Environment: real
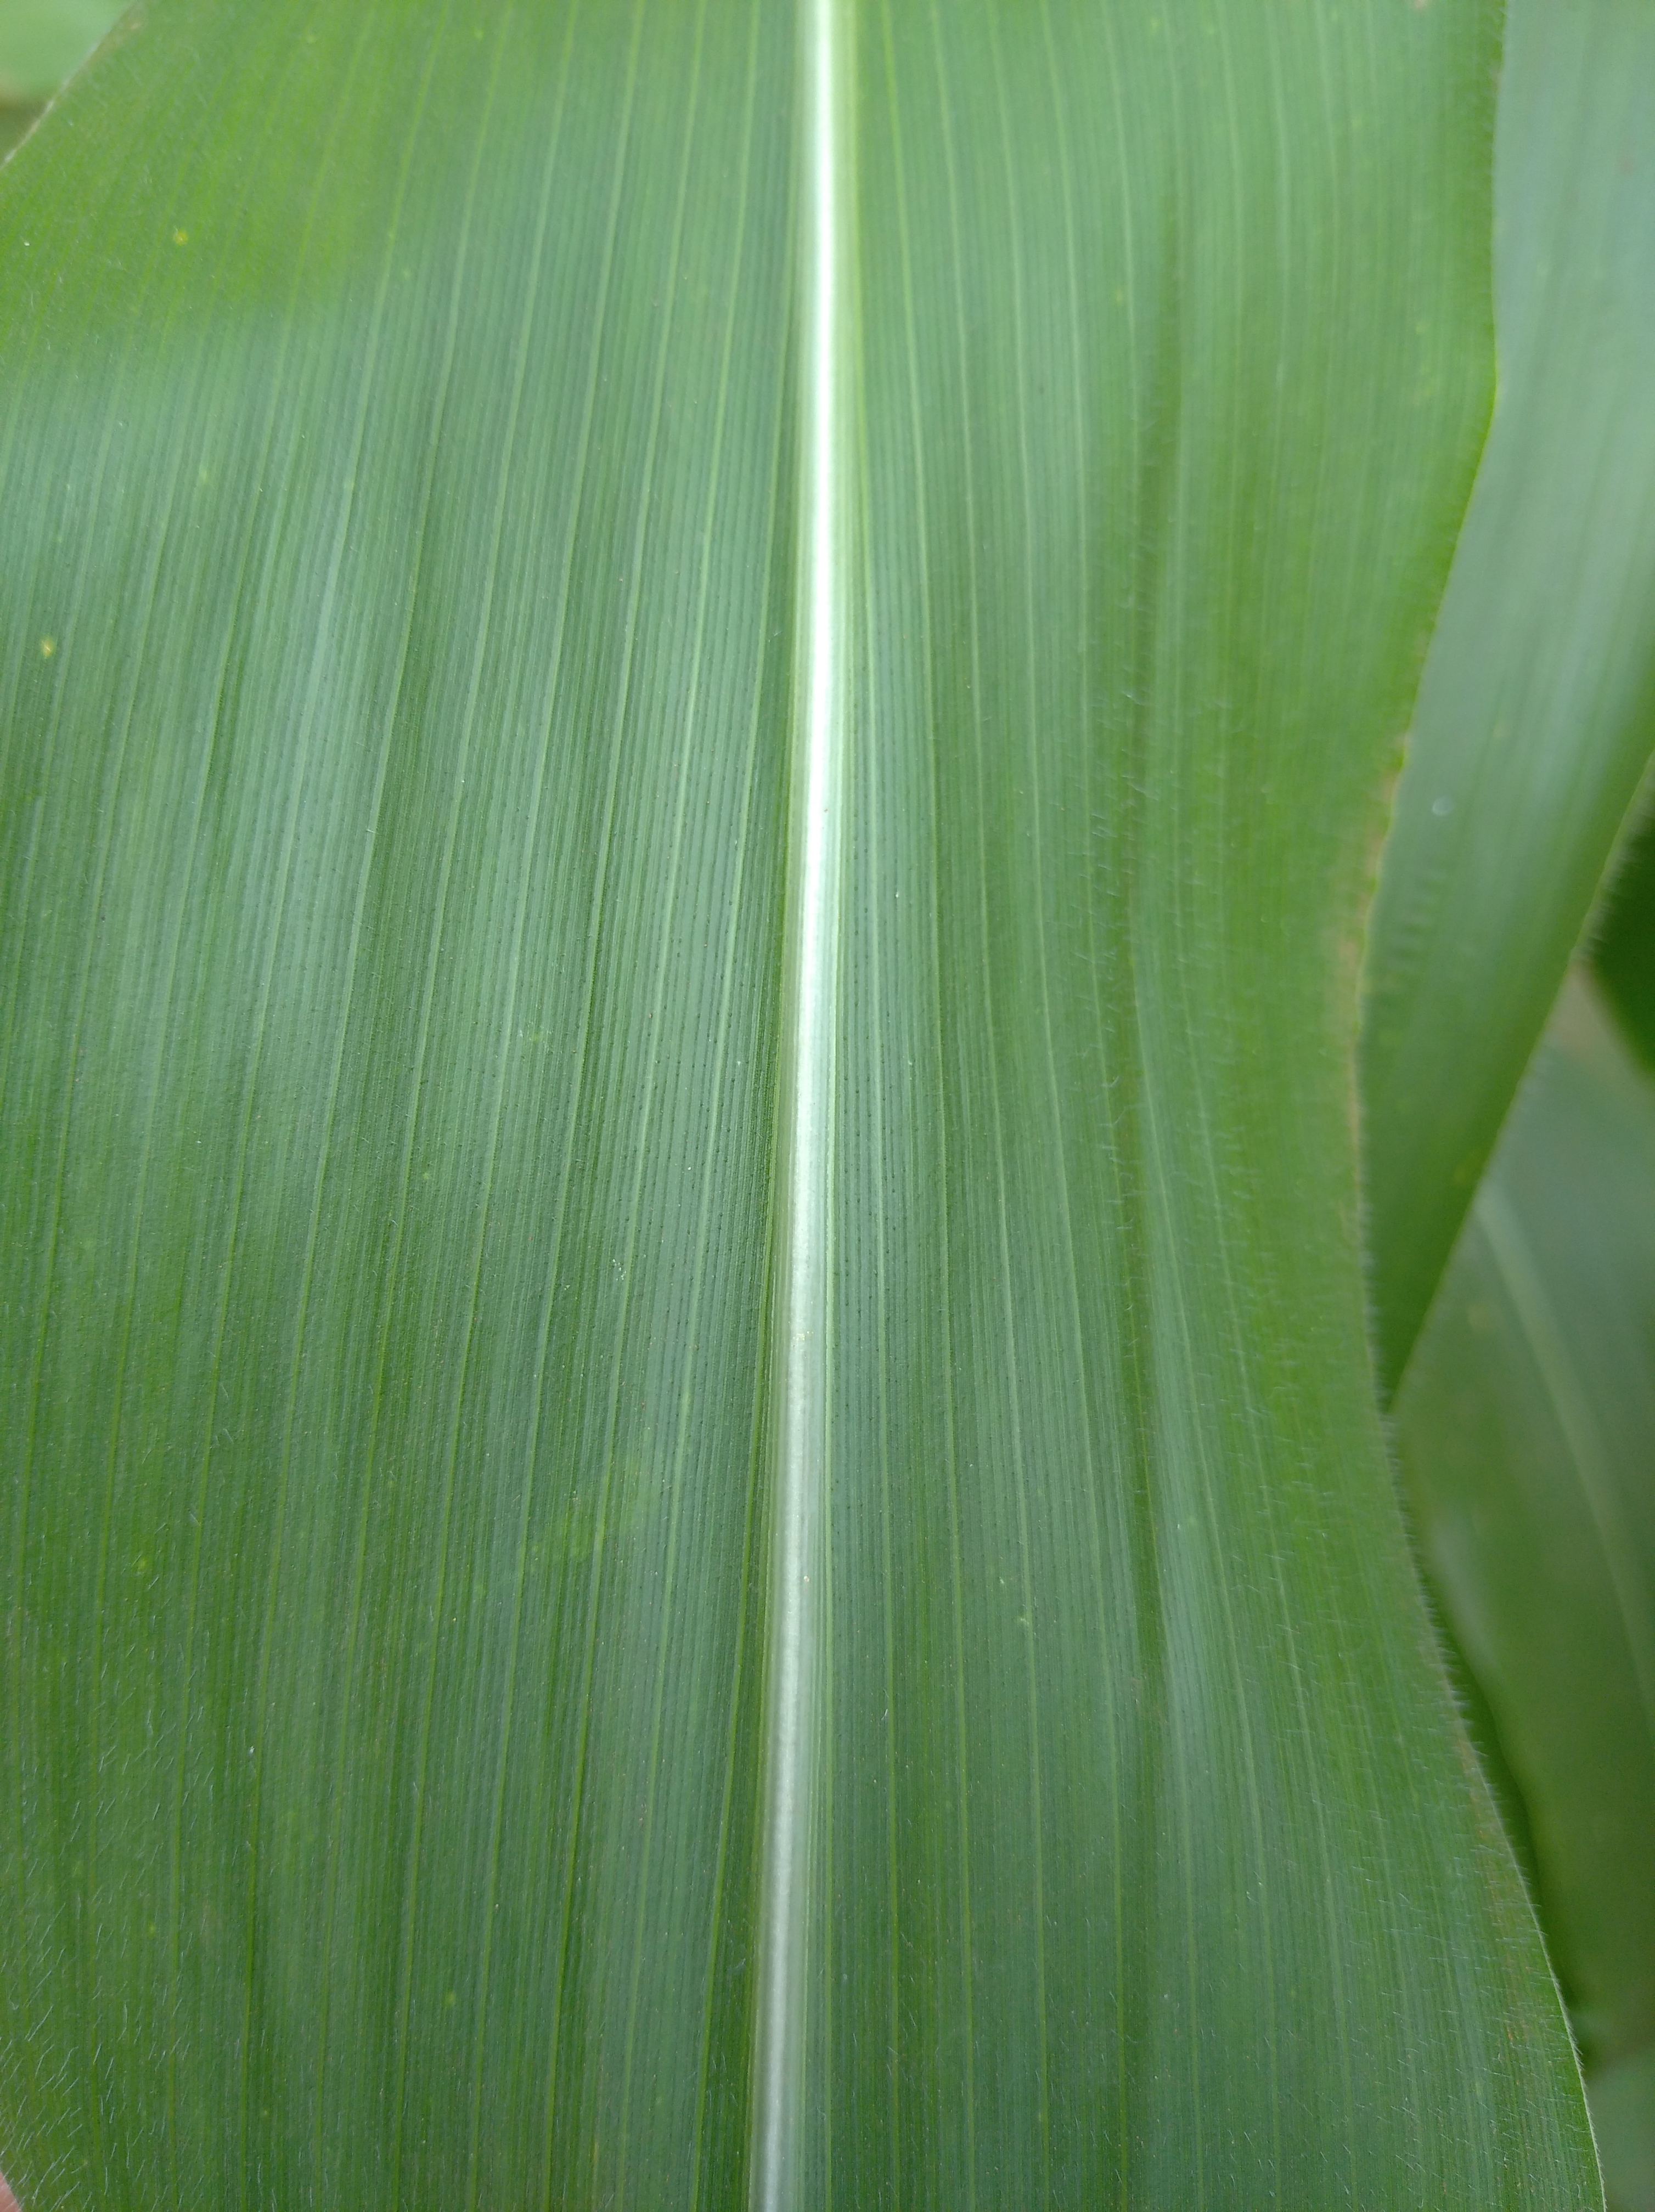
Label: healthy